Offerman Building

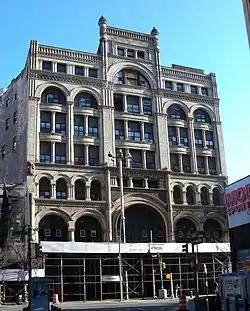
The building seen in 2010

Bauland remodeled the store to make room for several new or enlarged departments, such as sewing and grocery departments. The millinery department was expanded fourfold, and three elevators were added. The rebuilt store opened in mid-March 1897 as Joseph H. Bauland's Great Cash Store. Under Bauland's operation, the store hosted events such as food exhibits and doll receptions. By its second anniversary in 1899, the store was one of Brooklyn's most popular dry-goods stores. Bauland acquired several buildings on Fulton and Bridge Streets, opening a annex within these buildings in October 1899. The annex provided space for multiple new and expanded departments of the store, in addition to a restaurant, beauty salons, and photography studios. Further growth in Bauland's business prompted him to open a grocery department on the third and fifth floors in October 1900. By the next year, Bauland's store was four times as profitable as the Wechslers' store had been at its peak.